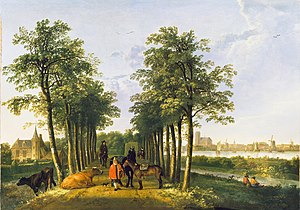
Aelbert Cuyp
Aelbert Cuyp: Allé ved Meerdervoort (1650-1652)
Aelbert Cuyp var en hollandsk maler og raderer.